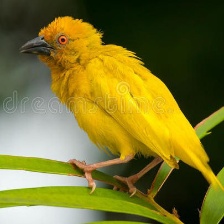
Species: EASTERN GOLDEN WEAVER
Scientific name: PLOCEUS SUBAUREUS